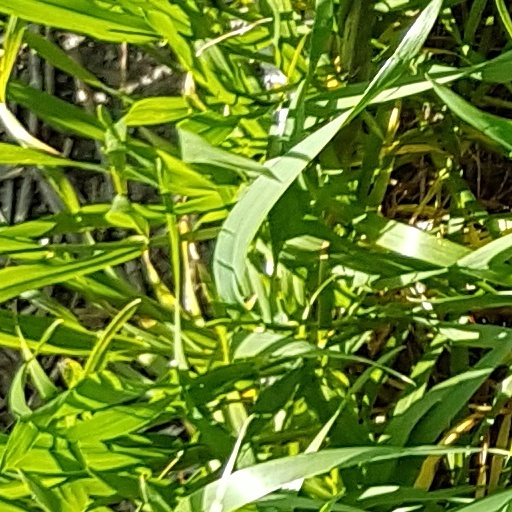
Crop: wheat